The Rose of Versailles

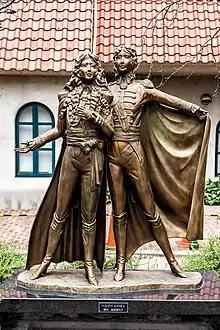
A statue of Oscar and André at the Takarazuka Grand Theater in Takarazuka, Hyōgo, pictured in 2008

"The Rose of Versailles" was a significant commercial success upon its release. The social phenomenon of its popularity among Japanese audiences in the early 1970s is referred to as the . By 2022, collected volumes of "The Rose of Versailles" had sold over 23 million copies worldwide. Manga artist Moto Hagio notes that the commercial success of "The Rose of Versailles" influenced Japanese manga publishers to routinely publish serialized manga in the format. The series is credited with contributing to Japanese interest in French culture and popularizing the Palace of Versailles as a destination for Japanese tourists; its impact in promoting French history and culture was such that Ikeda was awarded the Legion of Honour by the French government in 2009.